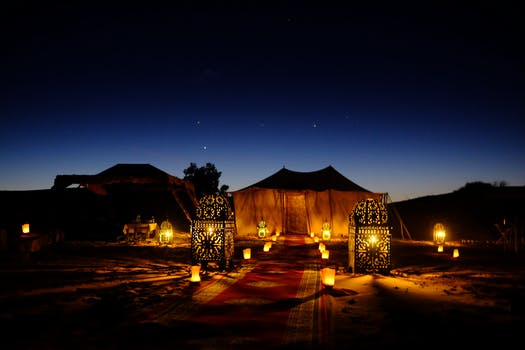
Label: No Watermark